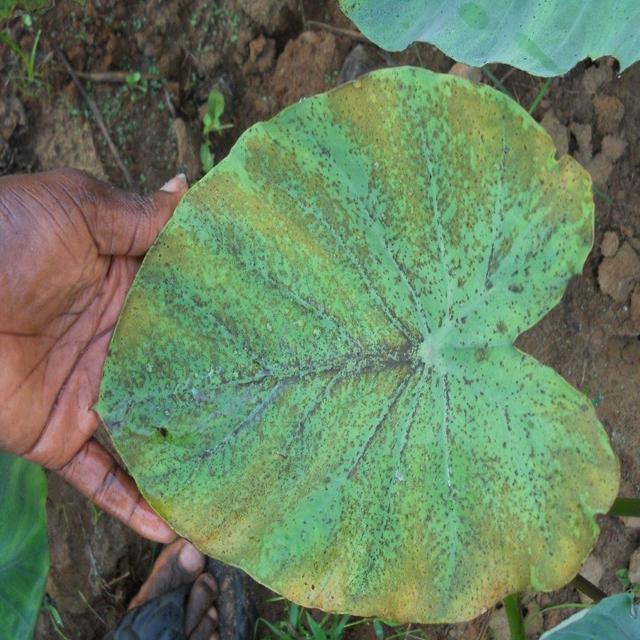
Label: Mid_Blight